Ferdinand Paleologus

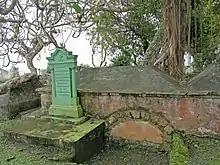
Ferdinand's gravesite and its surroundings in the cemetery of St. John's Parish Church, Barbados

On 13 October 1819, a hurricane swept over Barbados. Among the locations damaged were St John's church and while removing disturbed bodies to new burial sites, the body of Ferdinand was discovered. According to Henry Bradfield, a 19th century historian of Barbados: